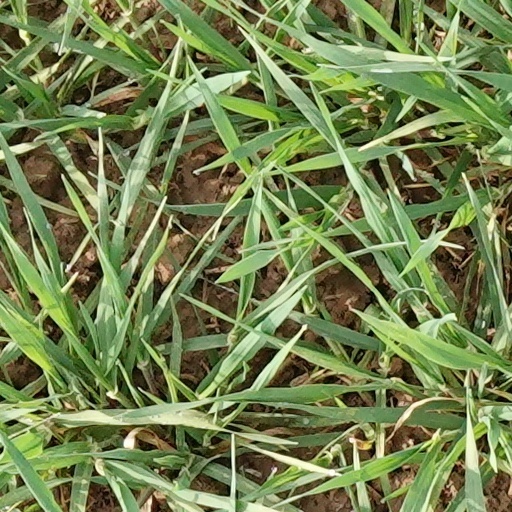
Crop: wheat